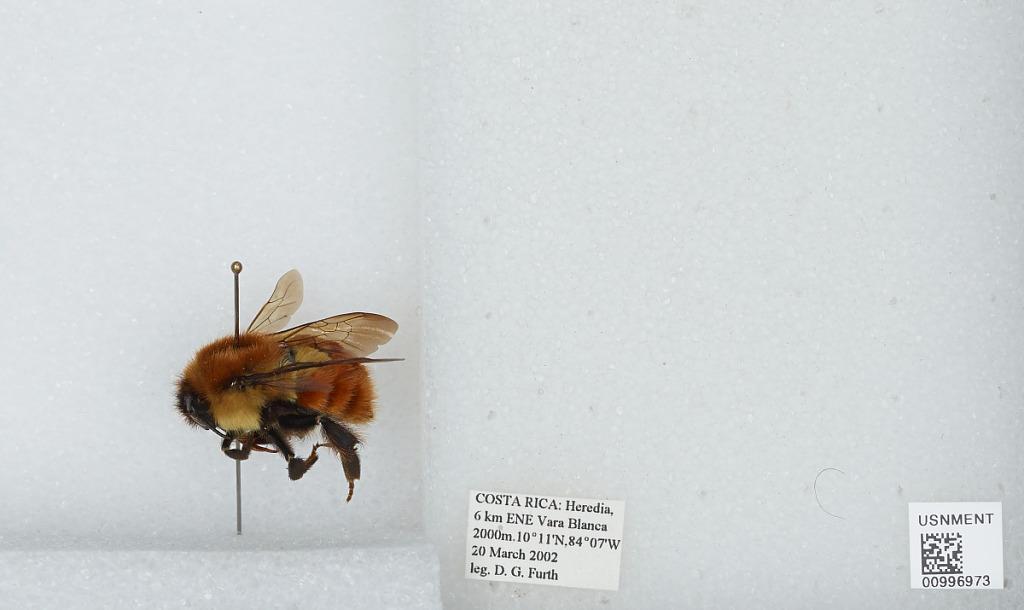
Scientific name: Bombus (Pyrobombus) ephippiatus (Say)
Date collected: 2002-3-20
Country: Costa Rica
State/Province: Heredia
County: [Not stated]
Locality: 6 kilometers east-northeast of Vara Blanca
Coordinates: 10.1869, -84.1292